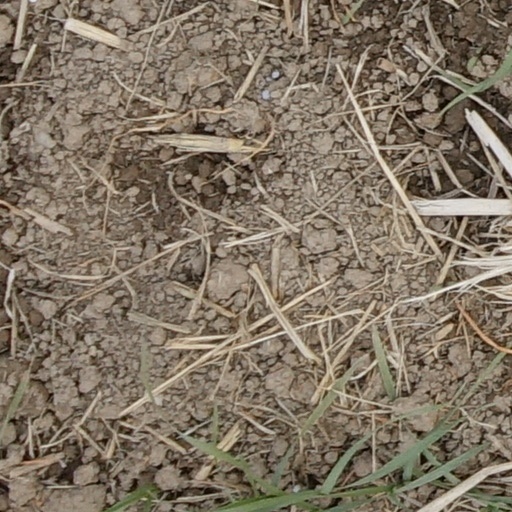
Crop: wheat